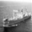
Label: ship